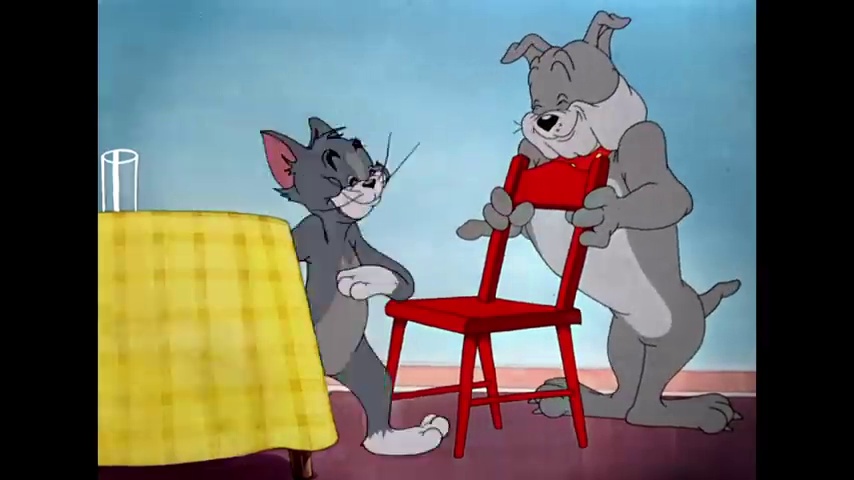
Portrait style: Cartoon Portrait